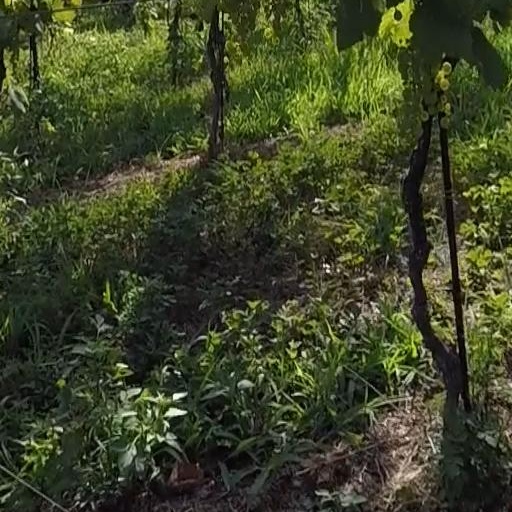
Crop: grape